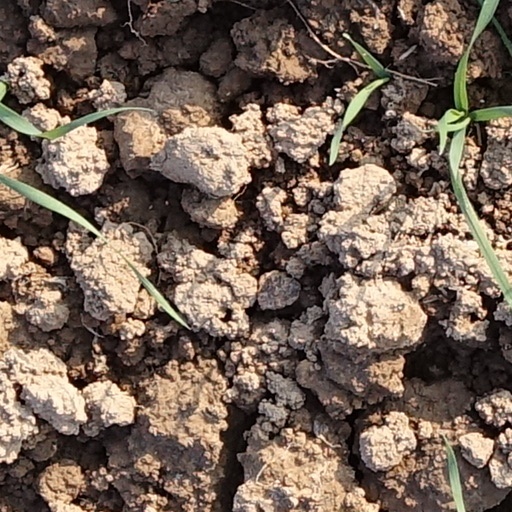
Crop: wheat